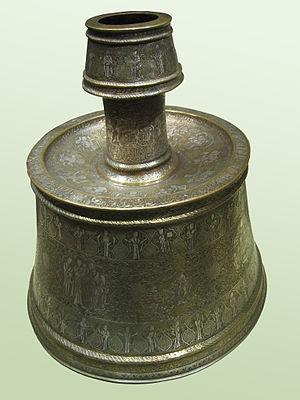
Chandelier décoré de scènes de la vie du Christ et de scènes de chasse
L’art en Égypte et en Syrie entre 1071 et 1250 est commandité par les nombreuses forces en présence à cette époque : Atabeys, Zengides puis Ayyoubides, Francs, Byzantins. L’art sert alors à manifester sa puissance et sa richesse face à ses adversaires politiques, en ces temps particulièrement troublés.